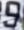
Number: 9